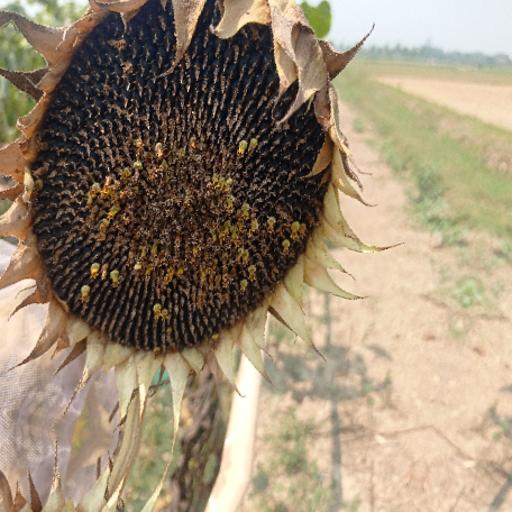
Label: Gray_mold